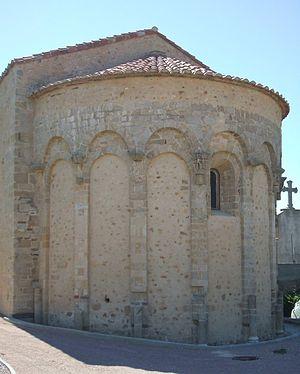
Villeneuve-de-la-Raho (Pyrénées-Orientales, Languedoc-Roussillon, France)